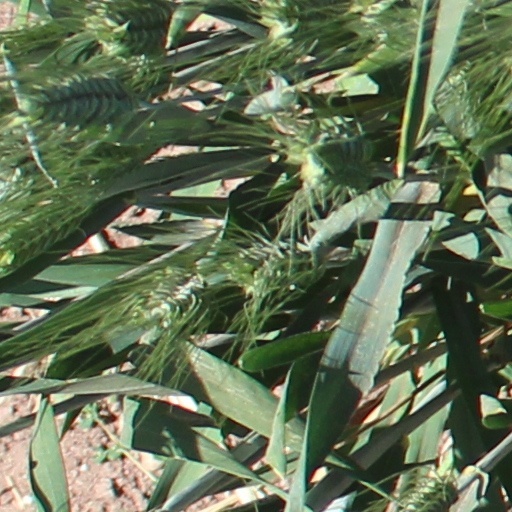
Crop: wheat